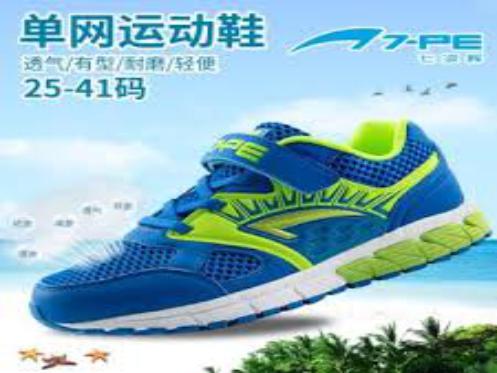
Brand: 7-PE
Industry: Clothes